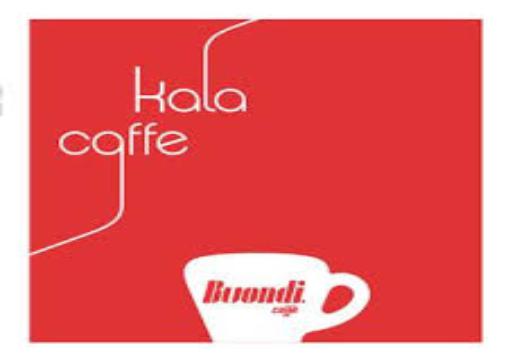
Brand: Buondi
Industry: Food